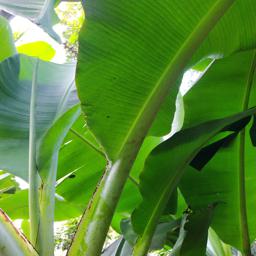
Label: JAHAJI LEAF